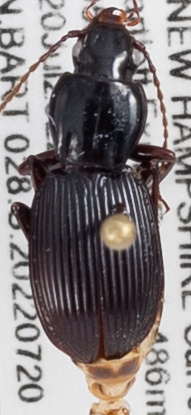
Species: Pterostichus tristis
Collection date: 2022-07-20
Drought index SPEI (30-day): -0.988
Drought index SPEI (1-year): -0.8
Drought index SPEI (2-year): -1.314